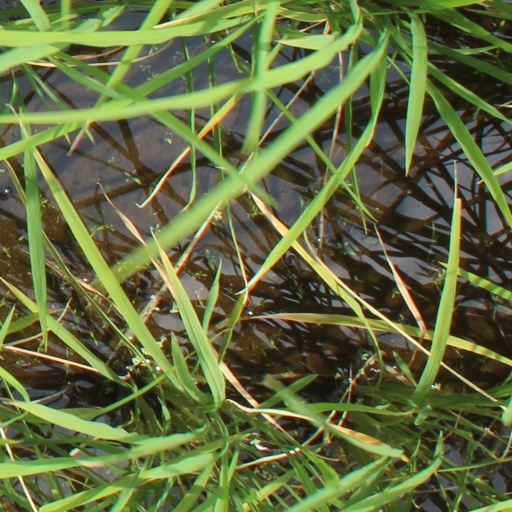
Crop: rice